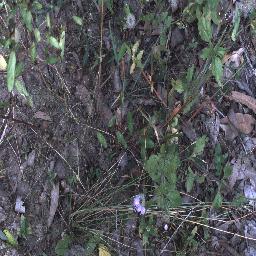
Label: negative